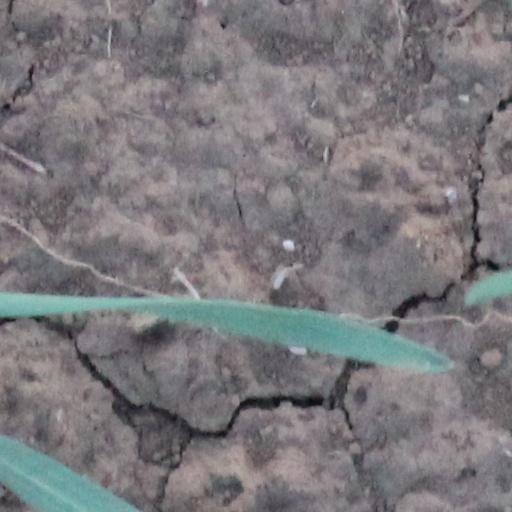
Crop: wheat